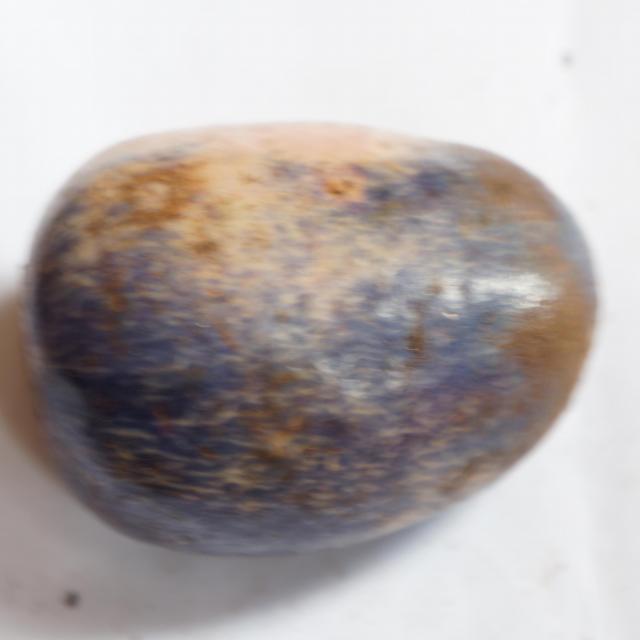
Plum grade: unripe